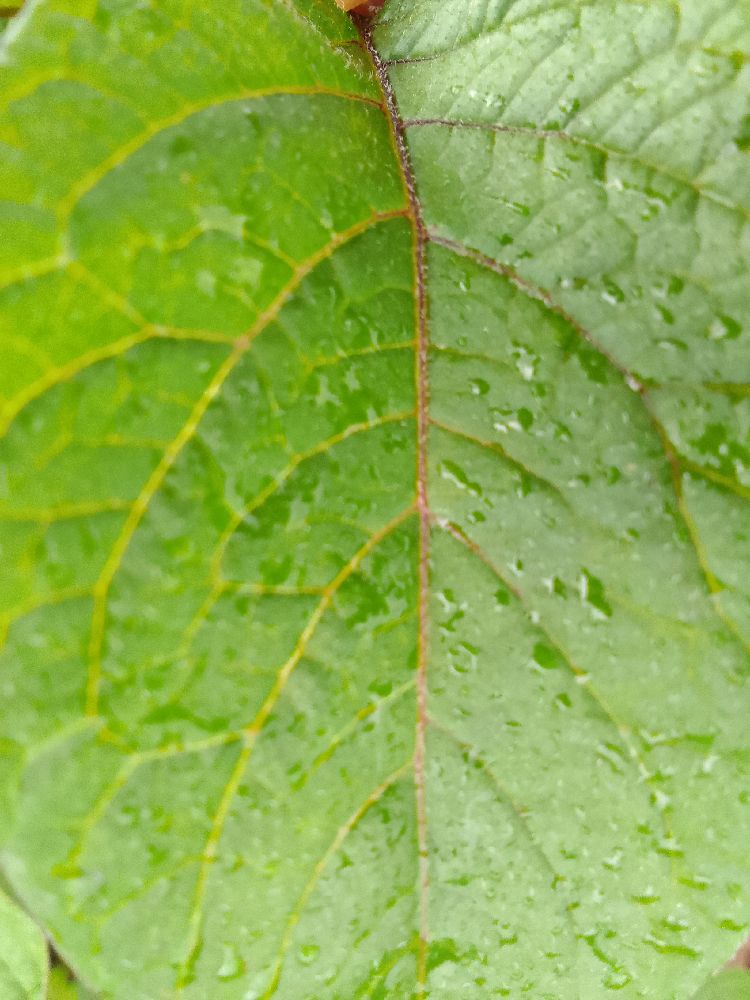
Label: Healthy